Orchard Road body parts murder

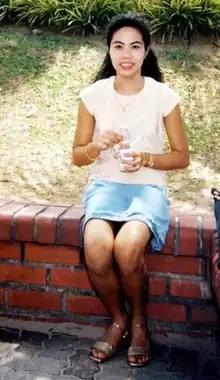
Jane Parangan La Puebla, the 26-year-old murdered maid

On 7 September 2005, in Singapore's Serangoon, 29-year-old Filipino maid Guen Garlejo Aguilar murdered her 26-year-old compatriot and best friend Jane Parangan La Puebla by strangulation, after the two women got into a heated quarrel over a S$2,000 debt La Puebla owed Aguilar. After the killing, Aguilar hid the body for two days before she dismembered it and abandoned the two bags containing La Puebla's body parts at Orchard Road and MacRitchie Reservoir. Aguilar was arrested twelve hours after the discovery of the body parts by passers-by in these two locations. Originally charged with murder, Aguilar, who suffered from depression at the time of the offence, managed to avoid the death penalty after she pleaded guilty and received a sentence of ten years' in jail for a reduced charge of manslaughter.